Currie Wot

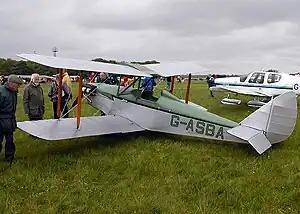

The Currie Wot (pronounced as ""what"") was a 1930s British single-seat aerobatic biplane aircraft. Plans were sold for home building of the aircraft.